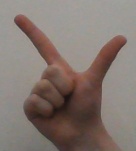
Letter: laam